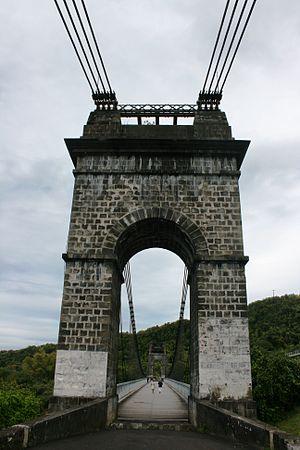
Le pont suspendu de la Rivière de l'Est est un pont suspendu qui permet le franchissement de la Rivière de l'Est, fleuve de l'île de La Réunion faisant office de frontière communale entre Saint-Benoît et Sainte-Rose. D'une portée maximale de 152 mètres, il était le pont le plus long du monde lors de sa livraison en 1894. Il est aujourd'hui fermé.